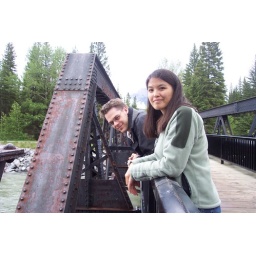
This lovely old train bridge is going to be awesome for photos. Photo by Gary Milner.